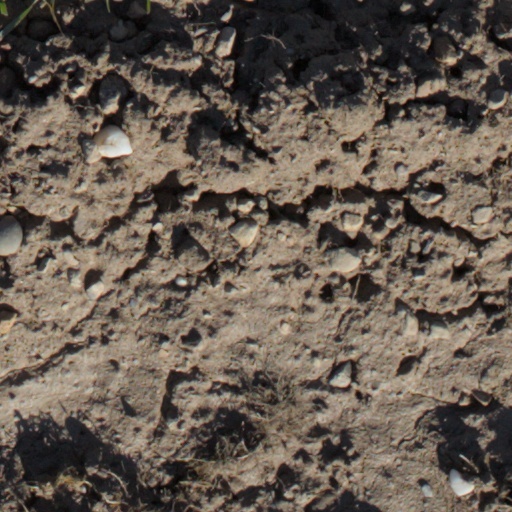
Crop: wheat